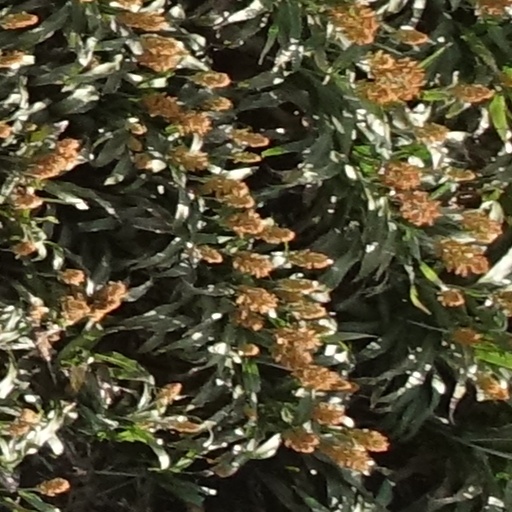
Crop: sorghum